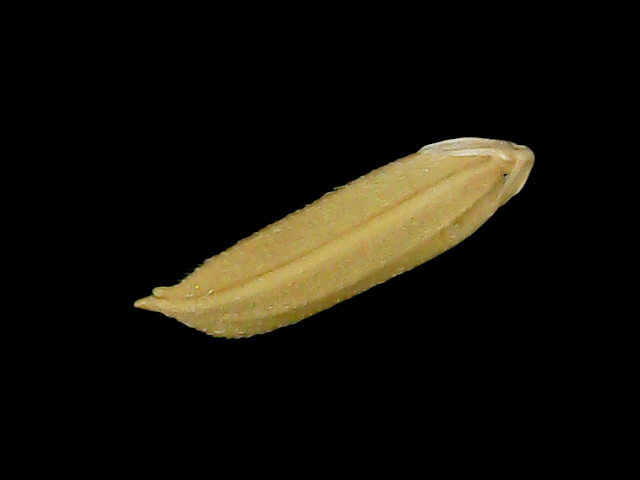
Rice variety: Bd75